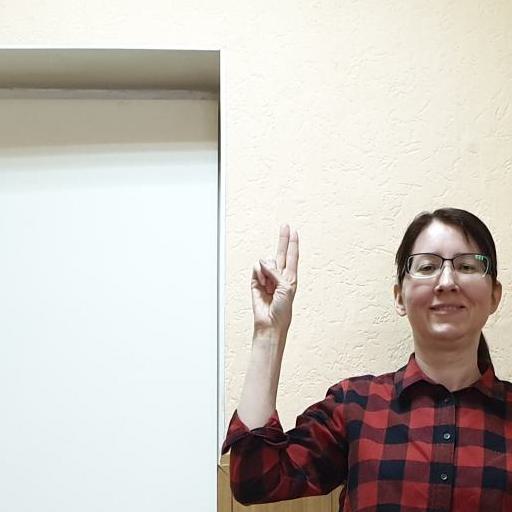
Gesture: two_up